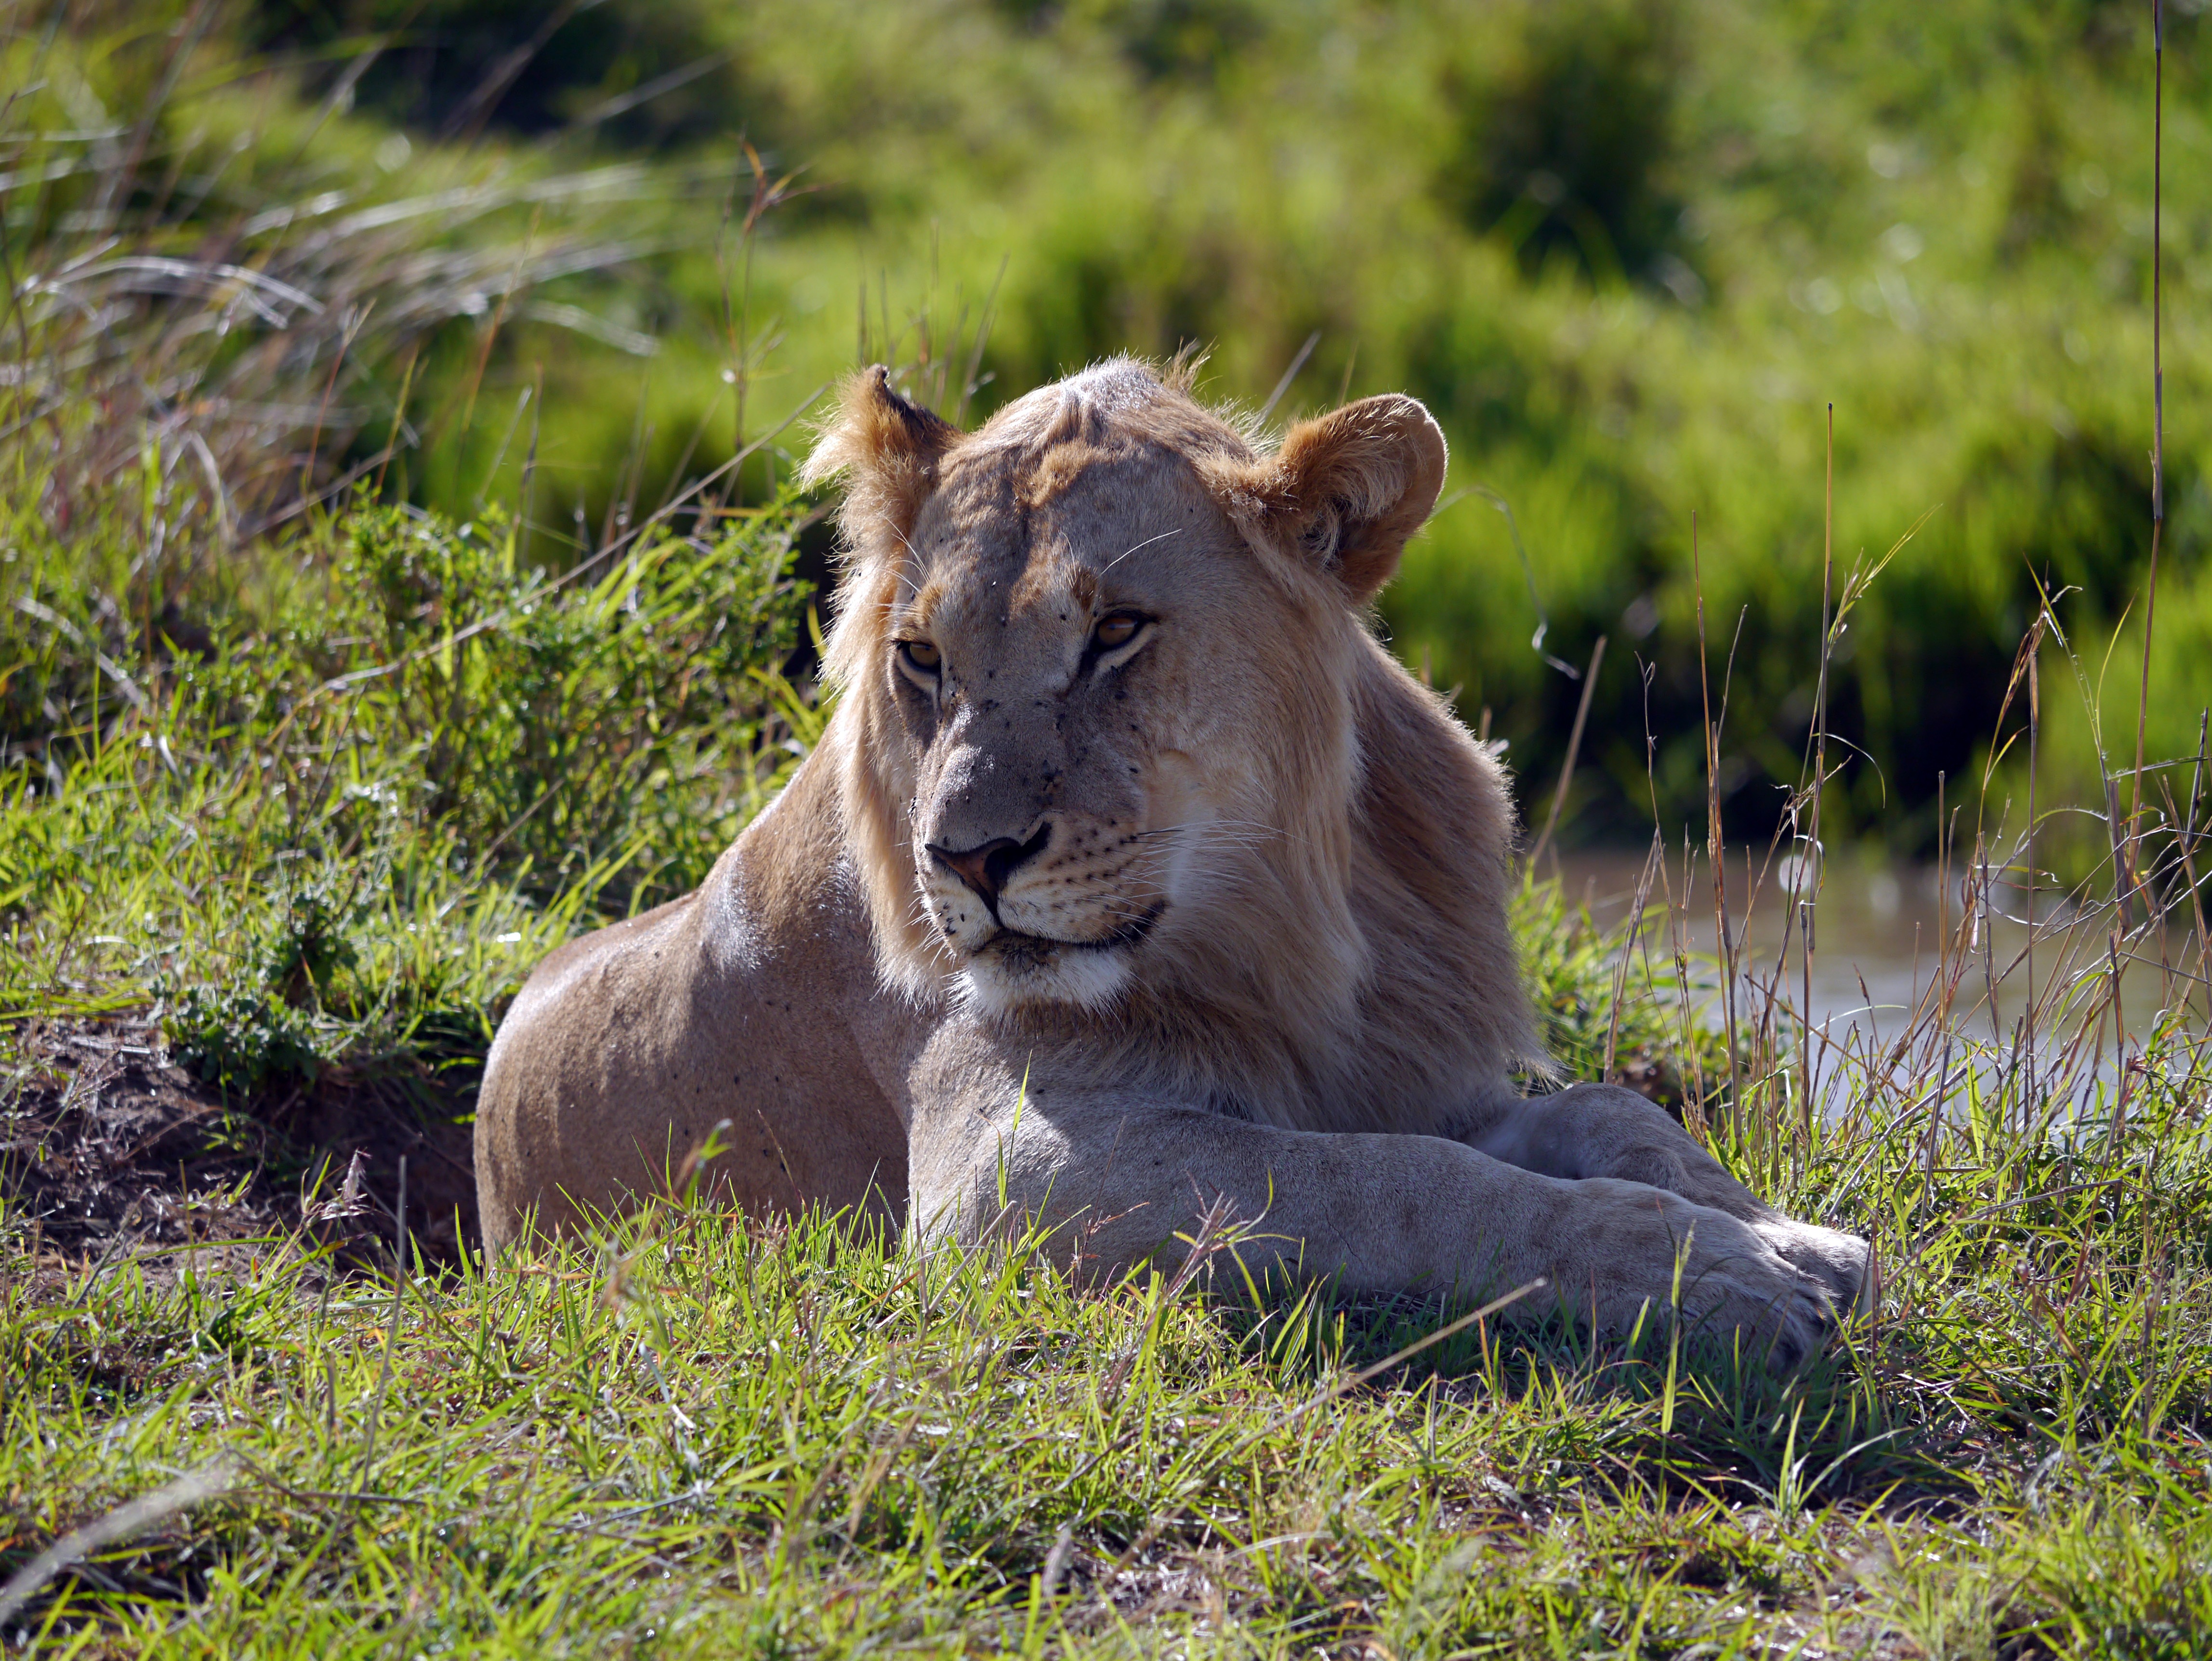
adventure, wildlife, mammal, fauna, savanna, lion, grassland, vertebrate, safari, leo, kenya, big cats, mara, cat like mammal, masai lion